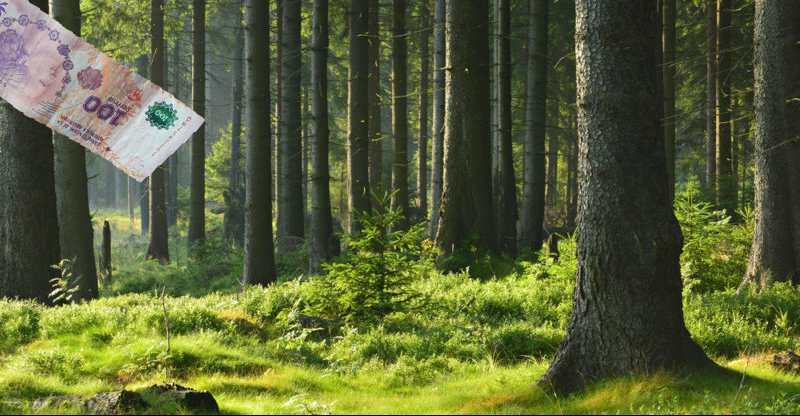
Denominación: 100